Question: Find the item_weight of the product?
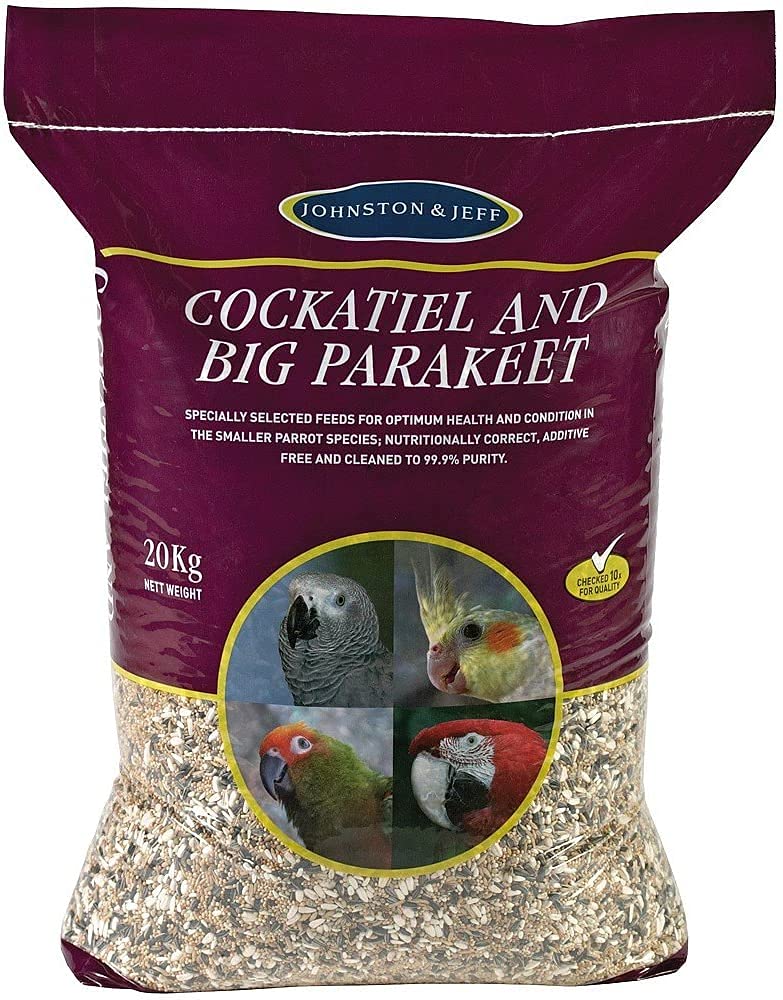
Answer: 20 kilogram